Petr Malý

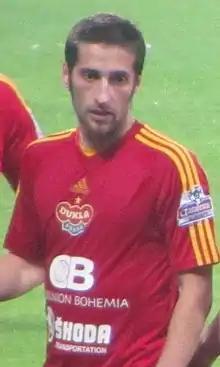
Malý with Dukla in 2013

Petr Malý (born 1 June 1984) is a retired Czech football player who spent most of his professional career with FK Dukla Prague.